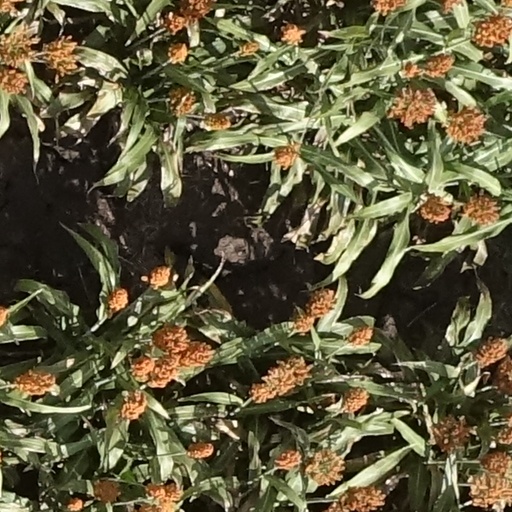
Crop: sorghum